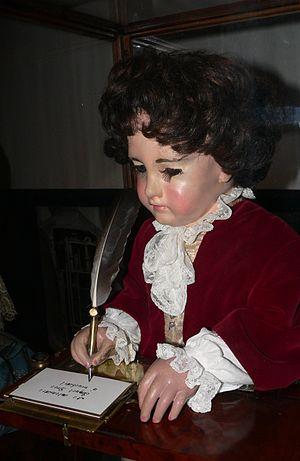
Les automates Jaquet-Droz, mus�e d'Art et d'Histoire de Neuch�tel